Doublets (tables game)

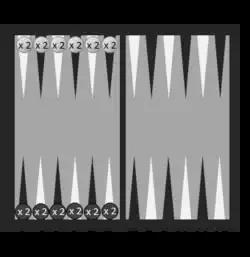
The starting layout in doblet. White is at the top. There are two men on every point here.

"Doblet" is one of 15 games recorded in Alfonso X's book of games. It is simpler than English doublets, but uses three dice. There are two players who only have 12 men each and they place them in pairs on the six points on the table of the board nearest to them. Each pair is stacked, one man being placed on top of the other. The players use the same table of the board, so the pieces are opposite one another. The players roll a die each and the one with the higher cast goes first. Again there are two types of move: first players unstack men based on the numbers they roll i.e. a throw of 1, 3 and 5 entitles a man to be unstacked from each of points 1, 3 and 5. Second, players bear off their men based on the throw of the dice. If a player cannot use a throw, the opponent may utilise it instead and may even win in doing so. The winner is the first to bear off all 12 men.